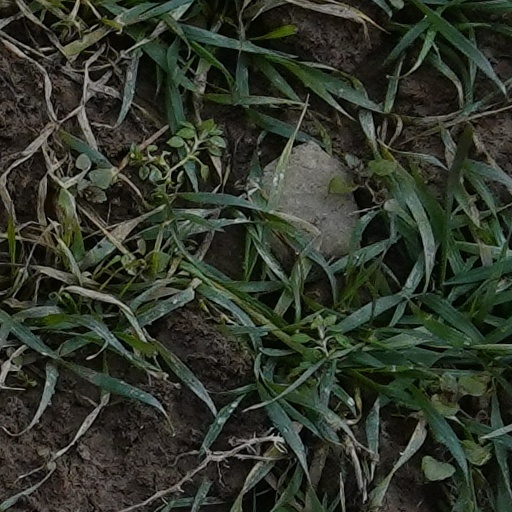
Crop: wheat